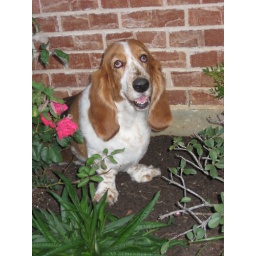
Daisy dog loves spring time and hiding in the flower beds.